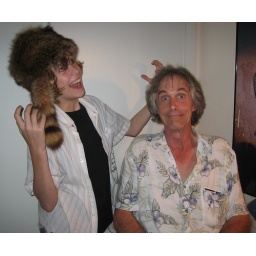
jack with a fair-dinkum coonskin hat and john in a dentist's chair at cosmic joe's